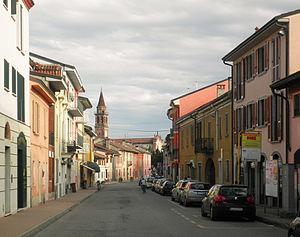
Ospedaletto Lodigiano est une commune italienne de la province de Lodi dans la région Lombardie en Italie.